Cannabis in Pennsylvania

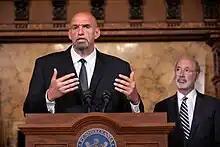
Wolf and Fetterman discuss the results of the statewide listening tour which gathered input on cannabis legalization (September 25, 2019)

At a press conference on September 25, 2019, Wolf and Fetterman announced that of the more than 10,000 people that attended the listening tour, 68% were in favor of recreational legalization and there was near unanimous support for decriminalization. Also, the governor announced his support for legalizing recreational use for the first time. With the release of the listening tour report, the governor and lieutenant governor called for three actions to be taken by the state legislature: